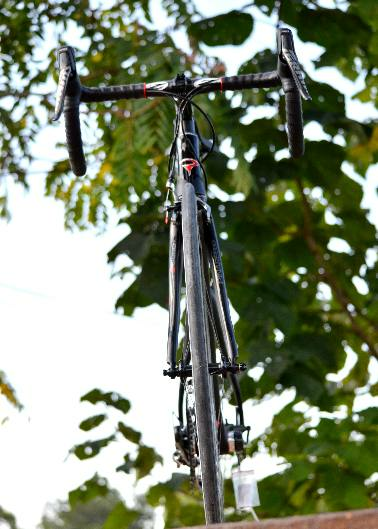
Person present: No